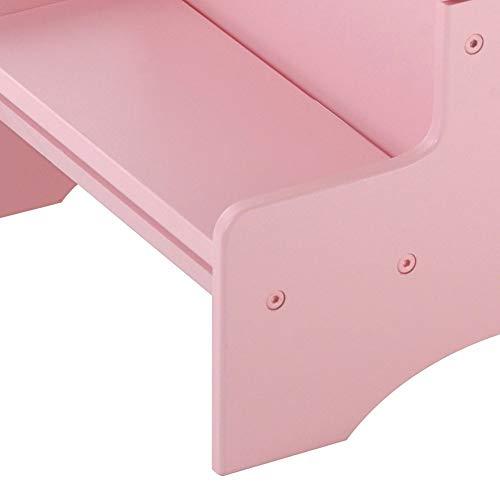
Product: KidKraft Step 'N Store - Pink
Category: Home & Kitchen | Furniture | Kids' Furniture | Step Stools
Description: Hidden storage compartment.
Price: $28.34
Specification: ProductDimensions:15.7x13.6x9.7inches|ItemWeight:3.52ounces|ShippingWeight:6.3pounds(Viewshippingratesandpolicies)|ShippingAdvisory:Thisitemmustbeshippedseparatelyfromotheritemsinyourorder.Additionalshippingchargeswillnotapply.|ASIN:B0002M9LRE|Itemmodelnumber:15604|Manufacturerrecommendedage:36months-8years